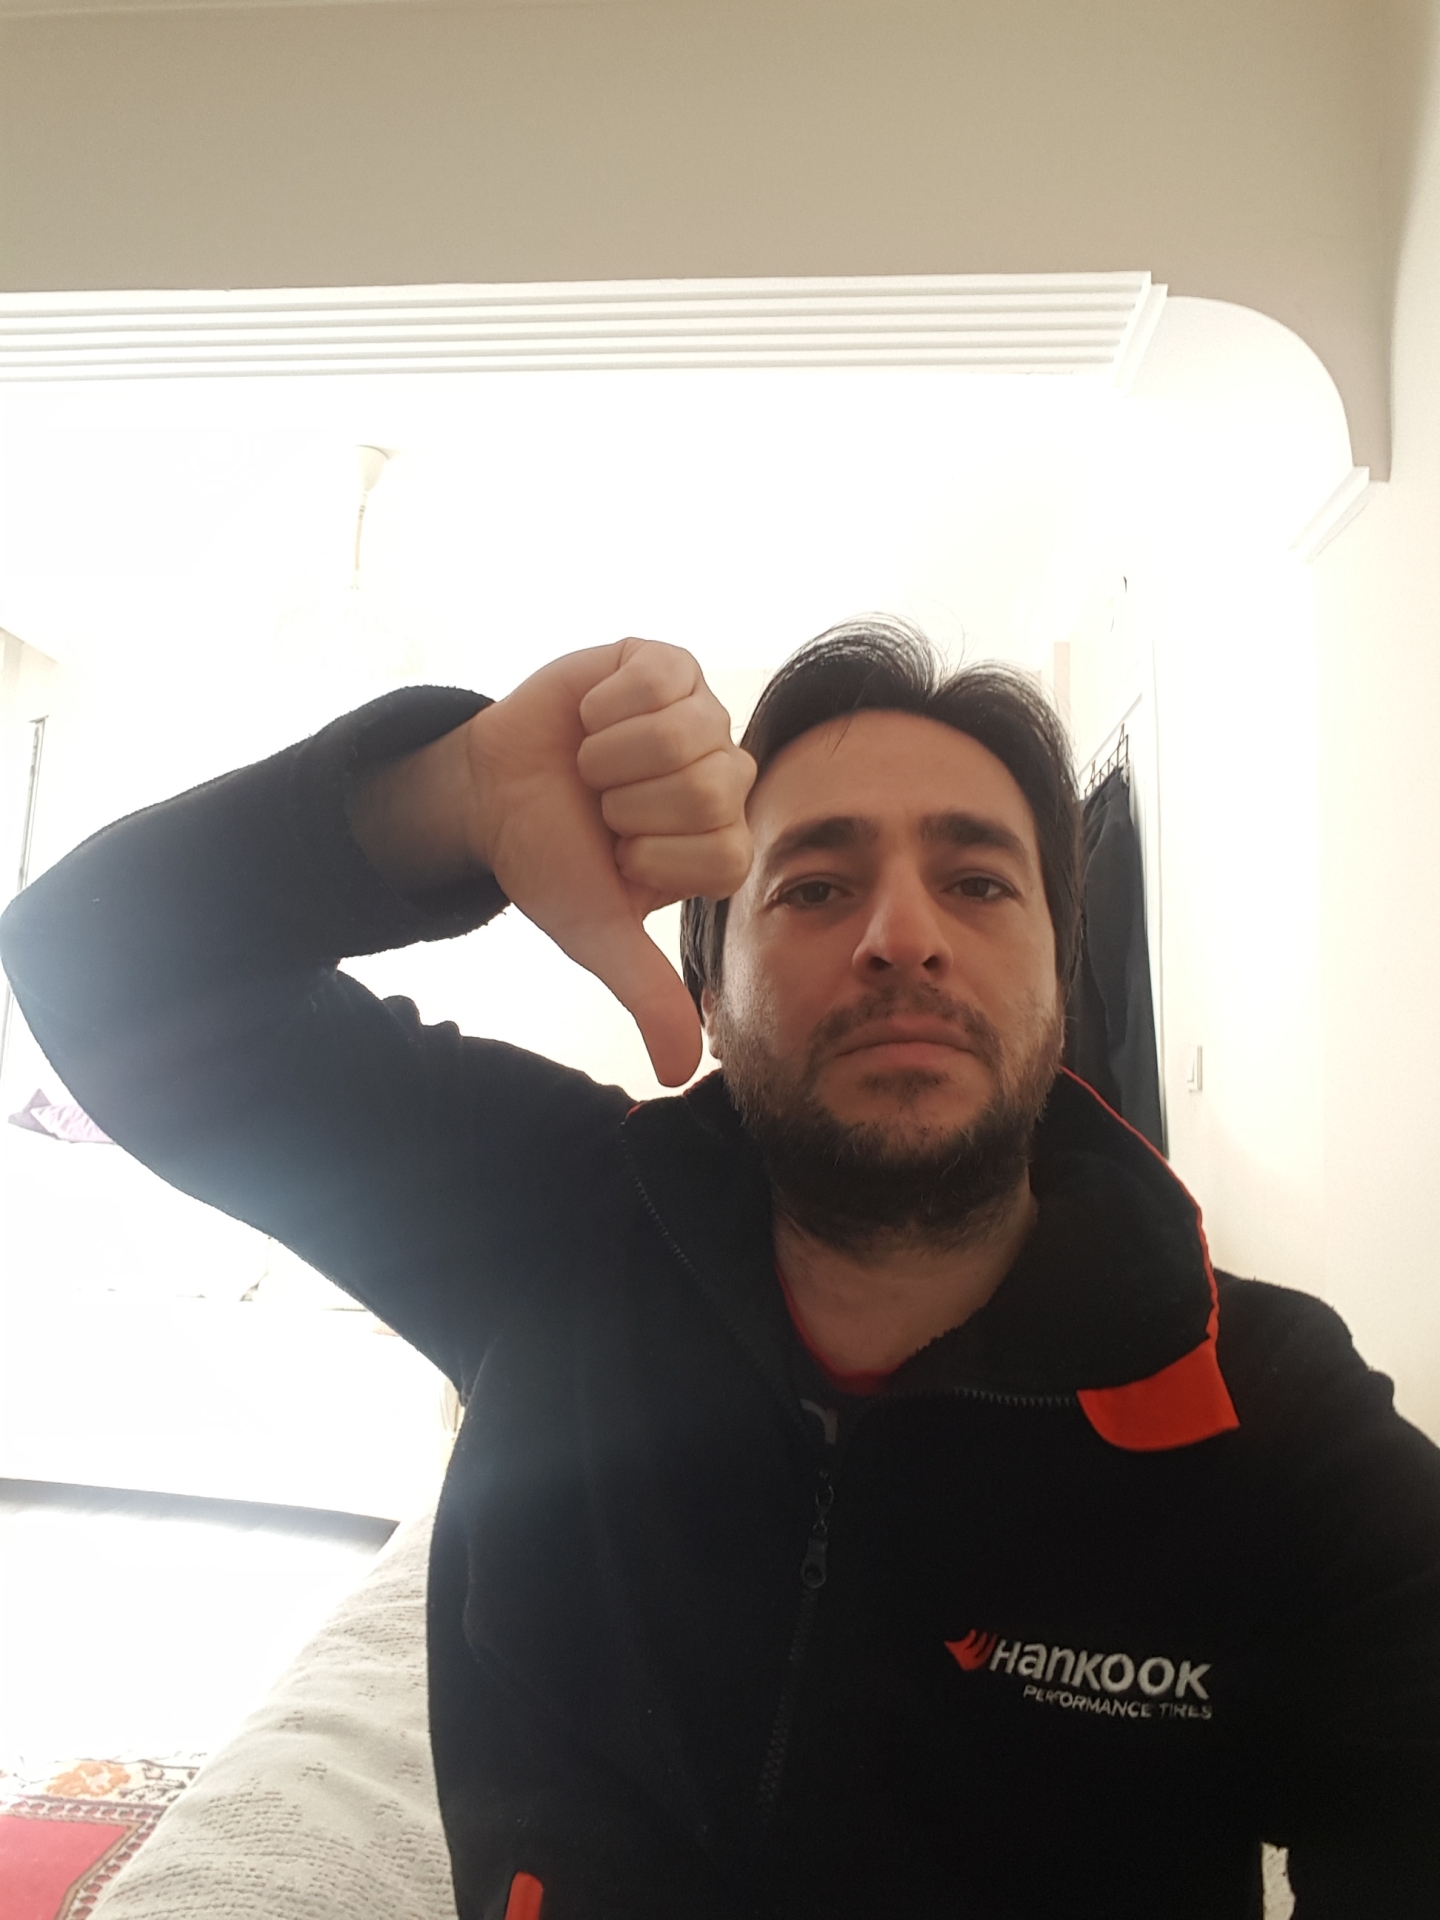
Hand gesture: dislike